Illyrian movement

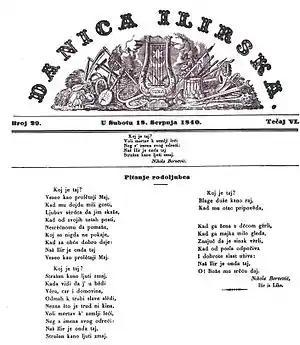
"Danica Ilirska", Ljudevit Gaj's newspaper.

The Illyrian movement was a pan-South-Slavic cultural and political campaign with roots in the early modern period, and revived by a group of young Croatian intellectuals during the first half of the 19th century, around the years of 1835 to 1863. This movement aimed to create a Croatian national establishment in Austria-Hungary through linguistic and ethnic unity, and through it lay the foundation for cultural and linguistic unification of all South Slavs under the revived umbrella term "Illyrian".